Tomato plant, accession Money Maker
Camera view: horizontal (90 deg, fisheye); turntable rotation: 300 degrees
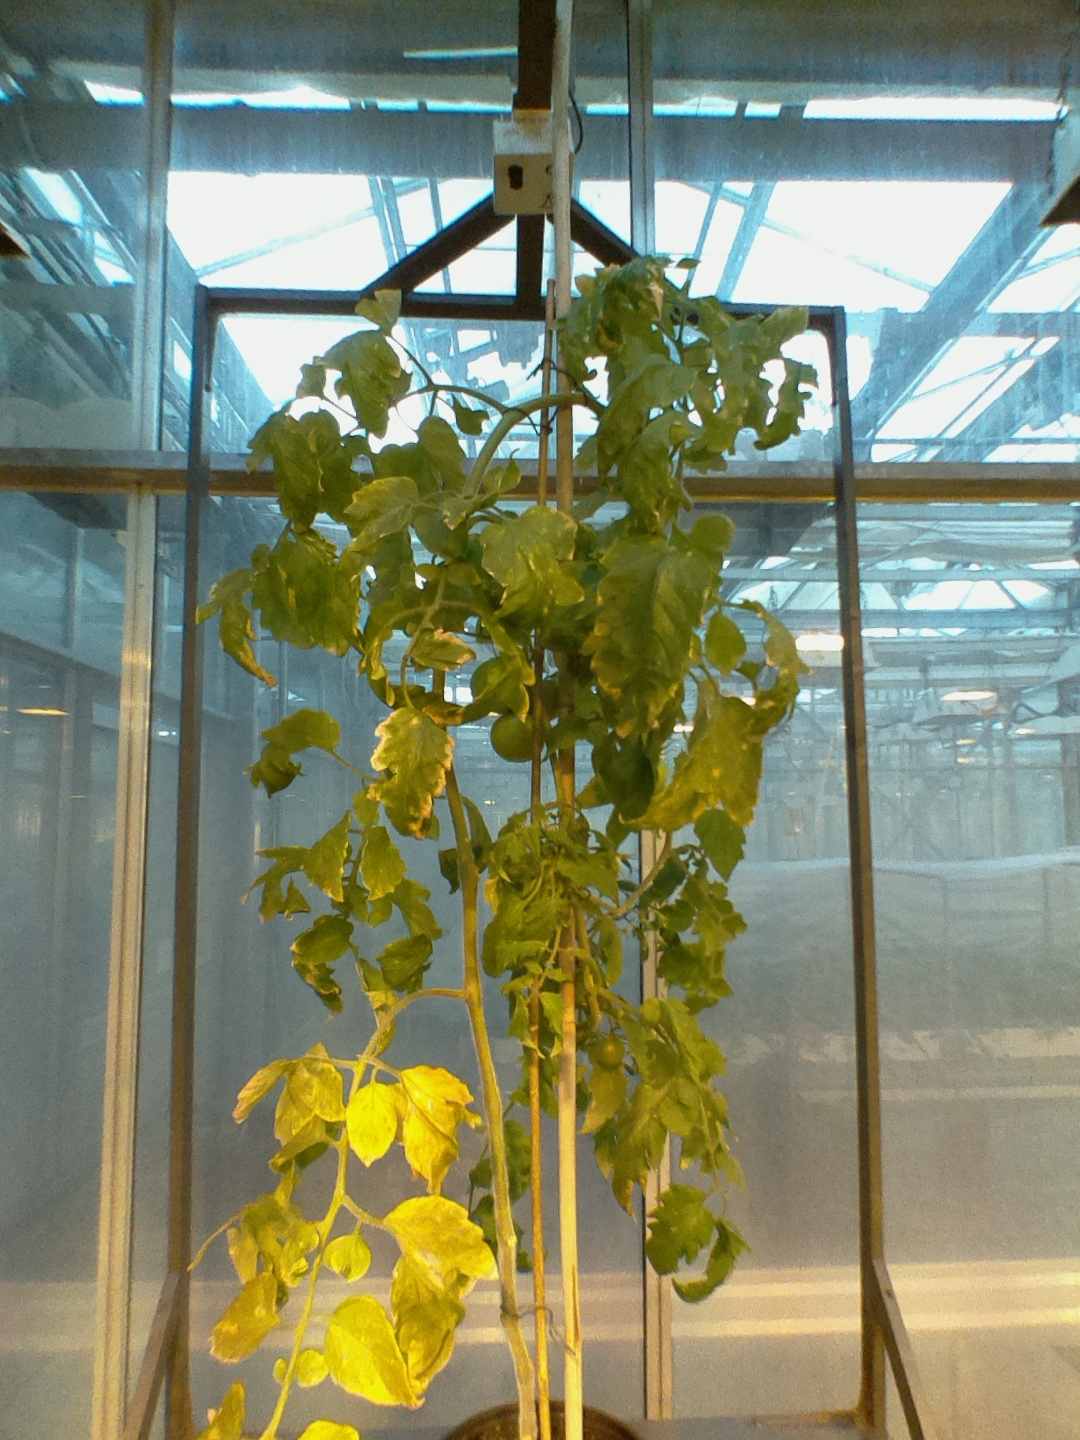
BBCH growth stage 79: 90% -100% of final fruit size